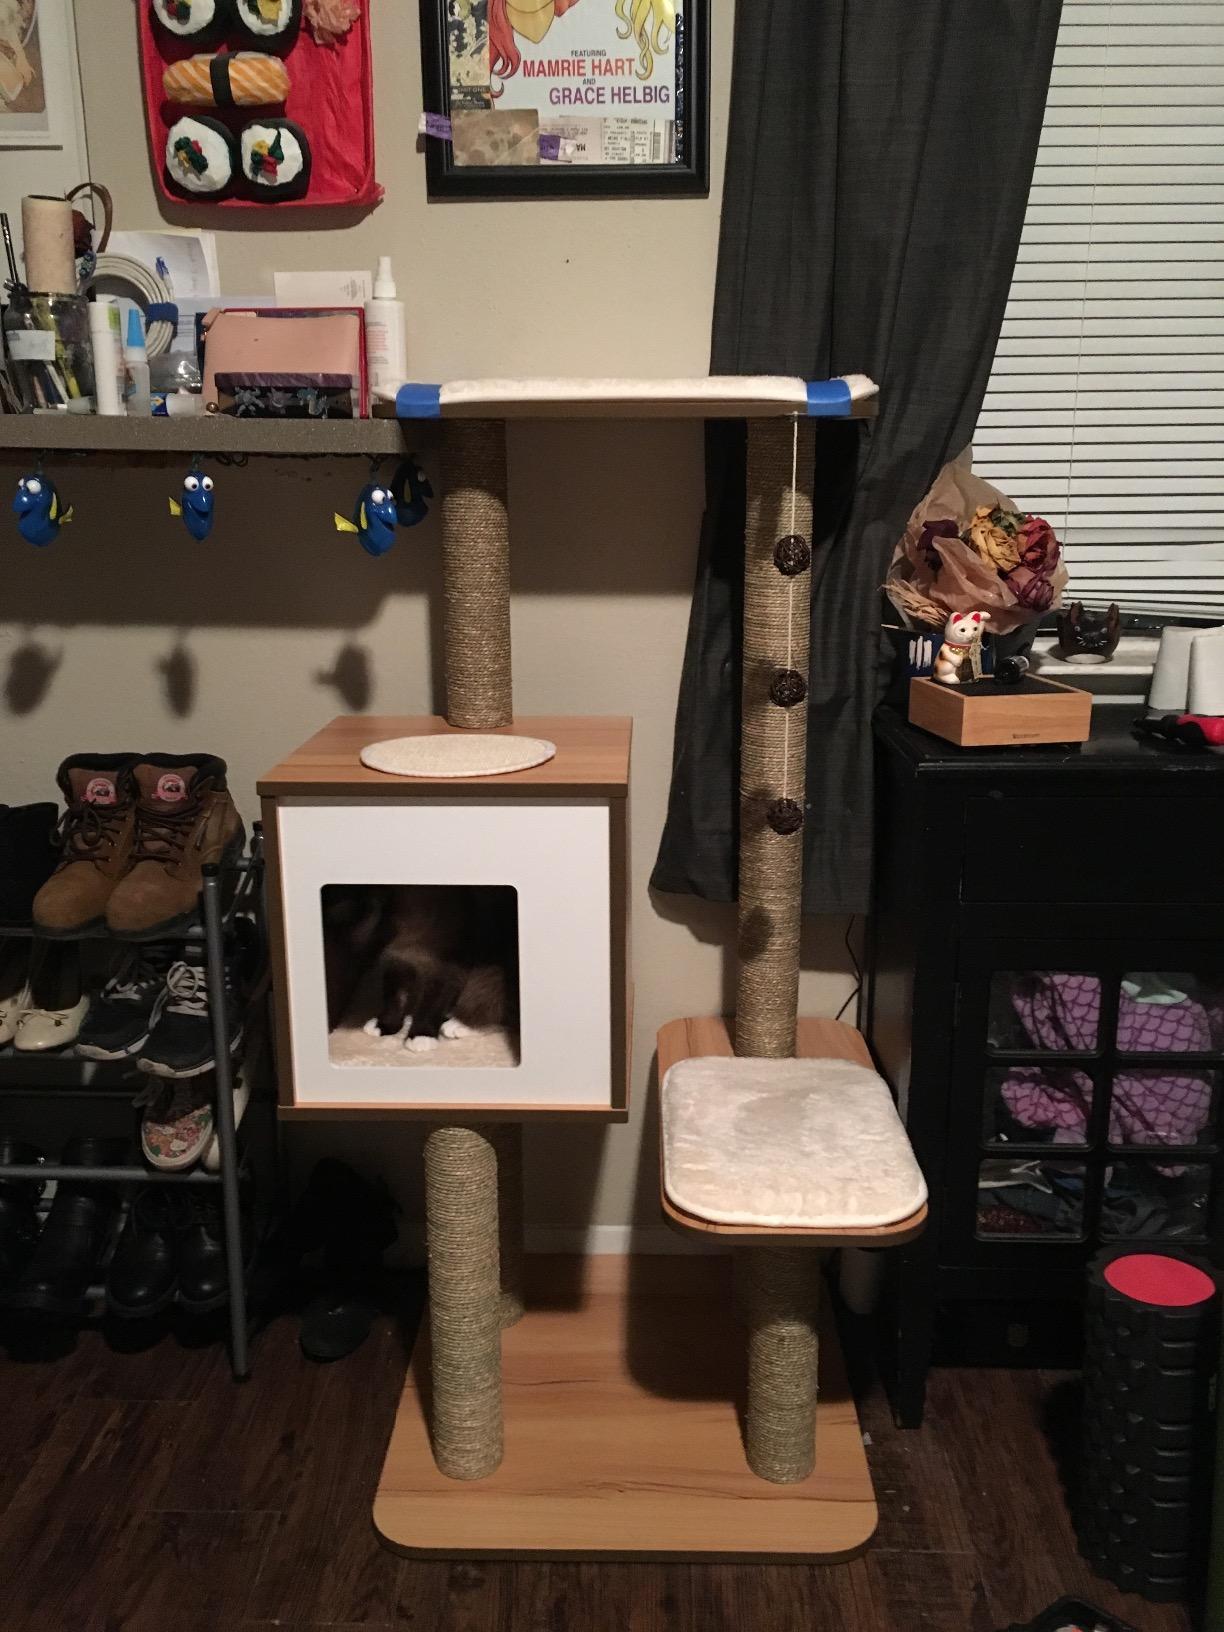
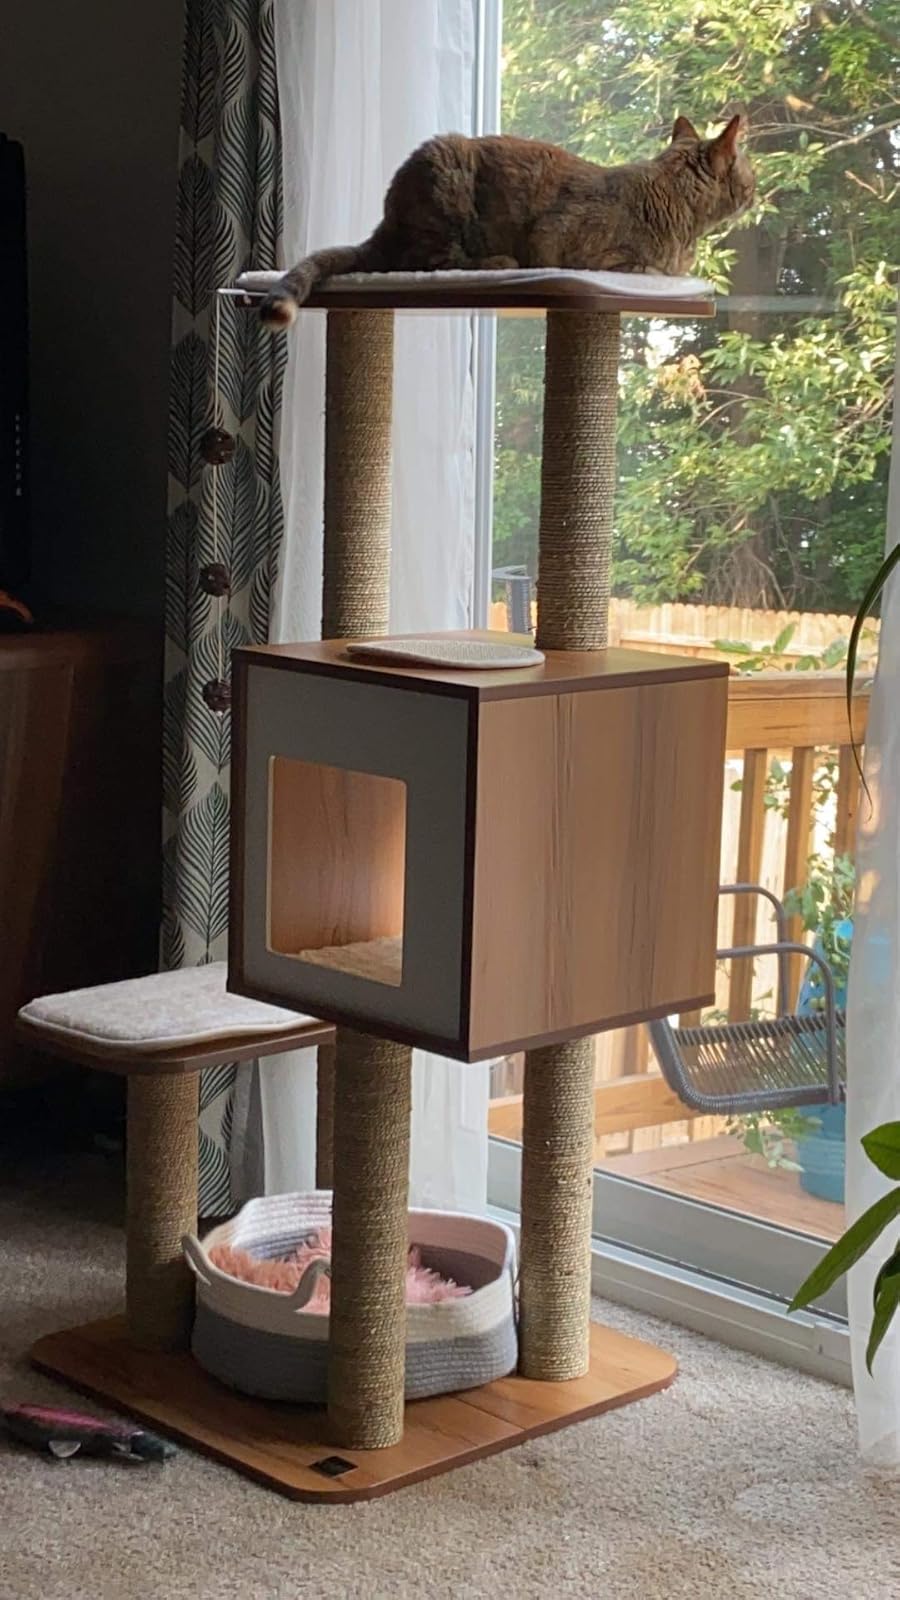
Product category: items_cat tree
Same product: yes